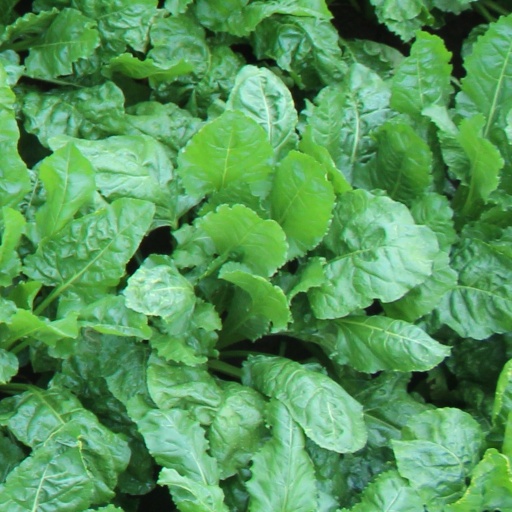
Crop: sugar beet